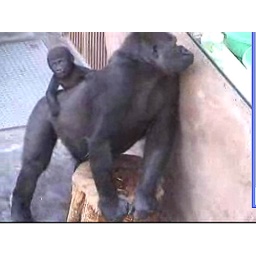
8-4 @ 7:35am  Shinda looks in kitchen window